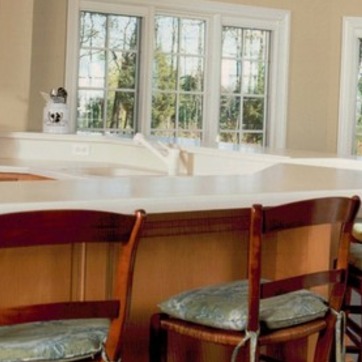
Material: polishedstone